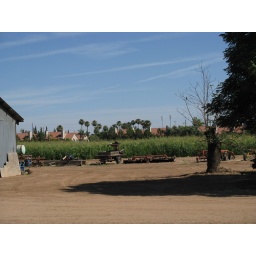
corn field with palm trees in background!